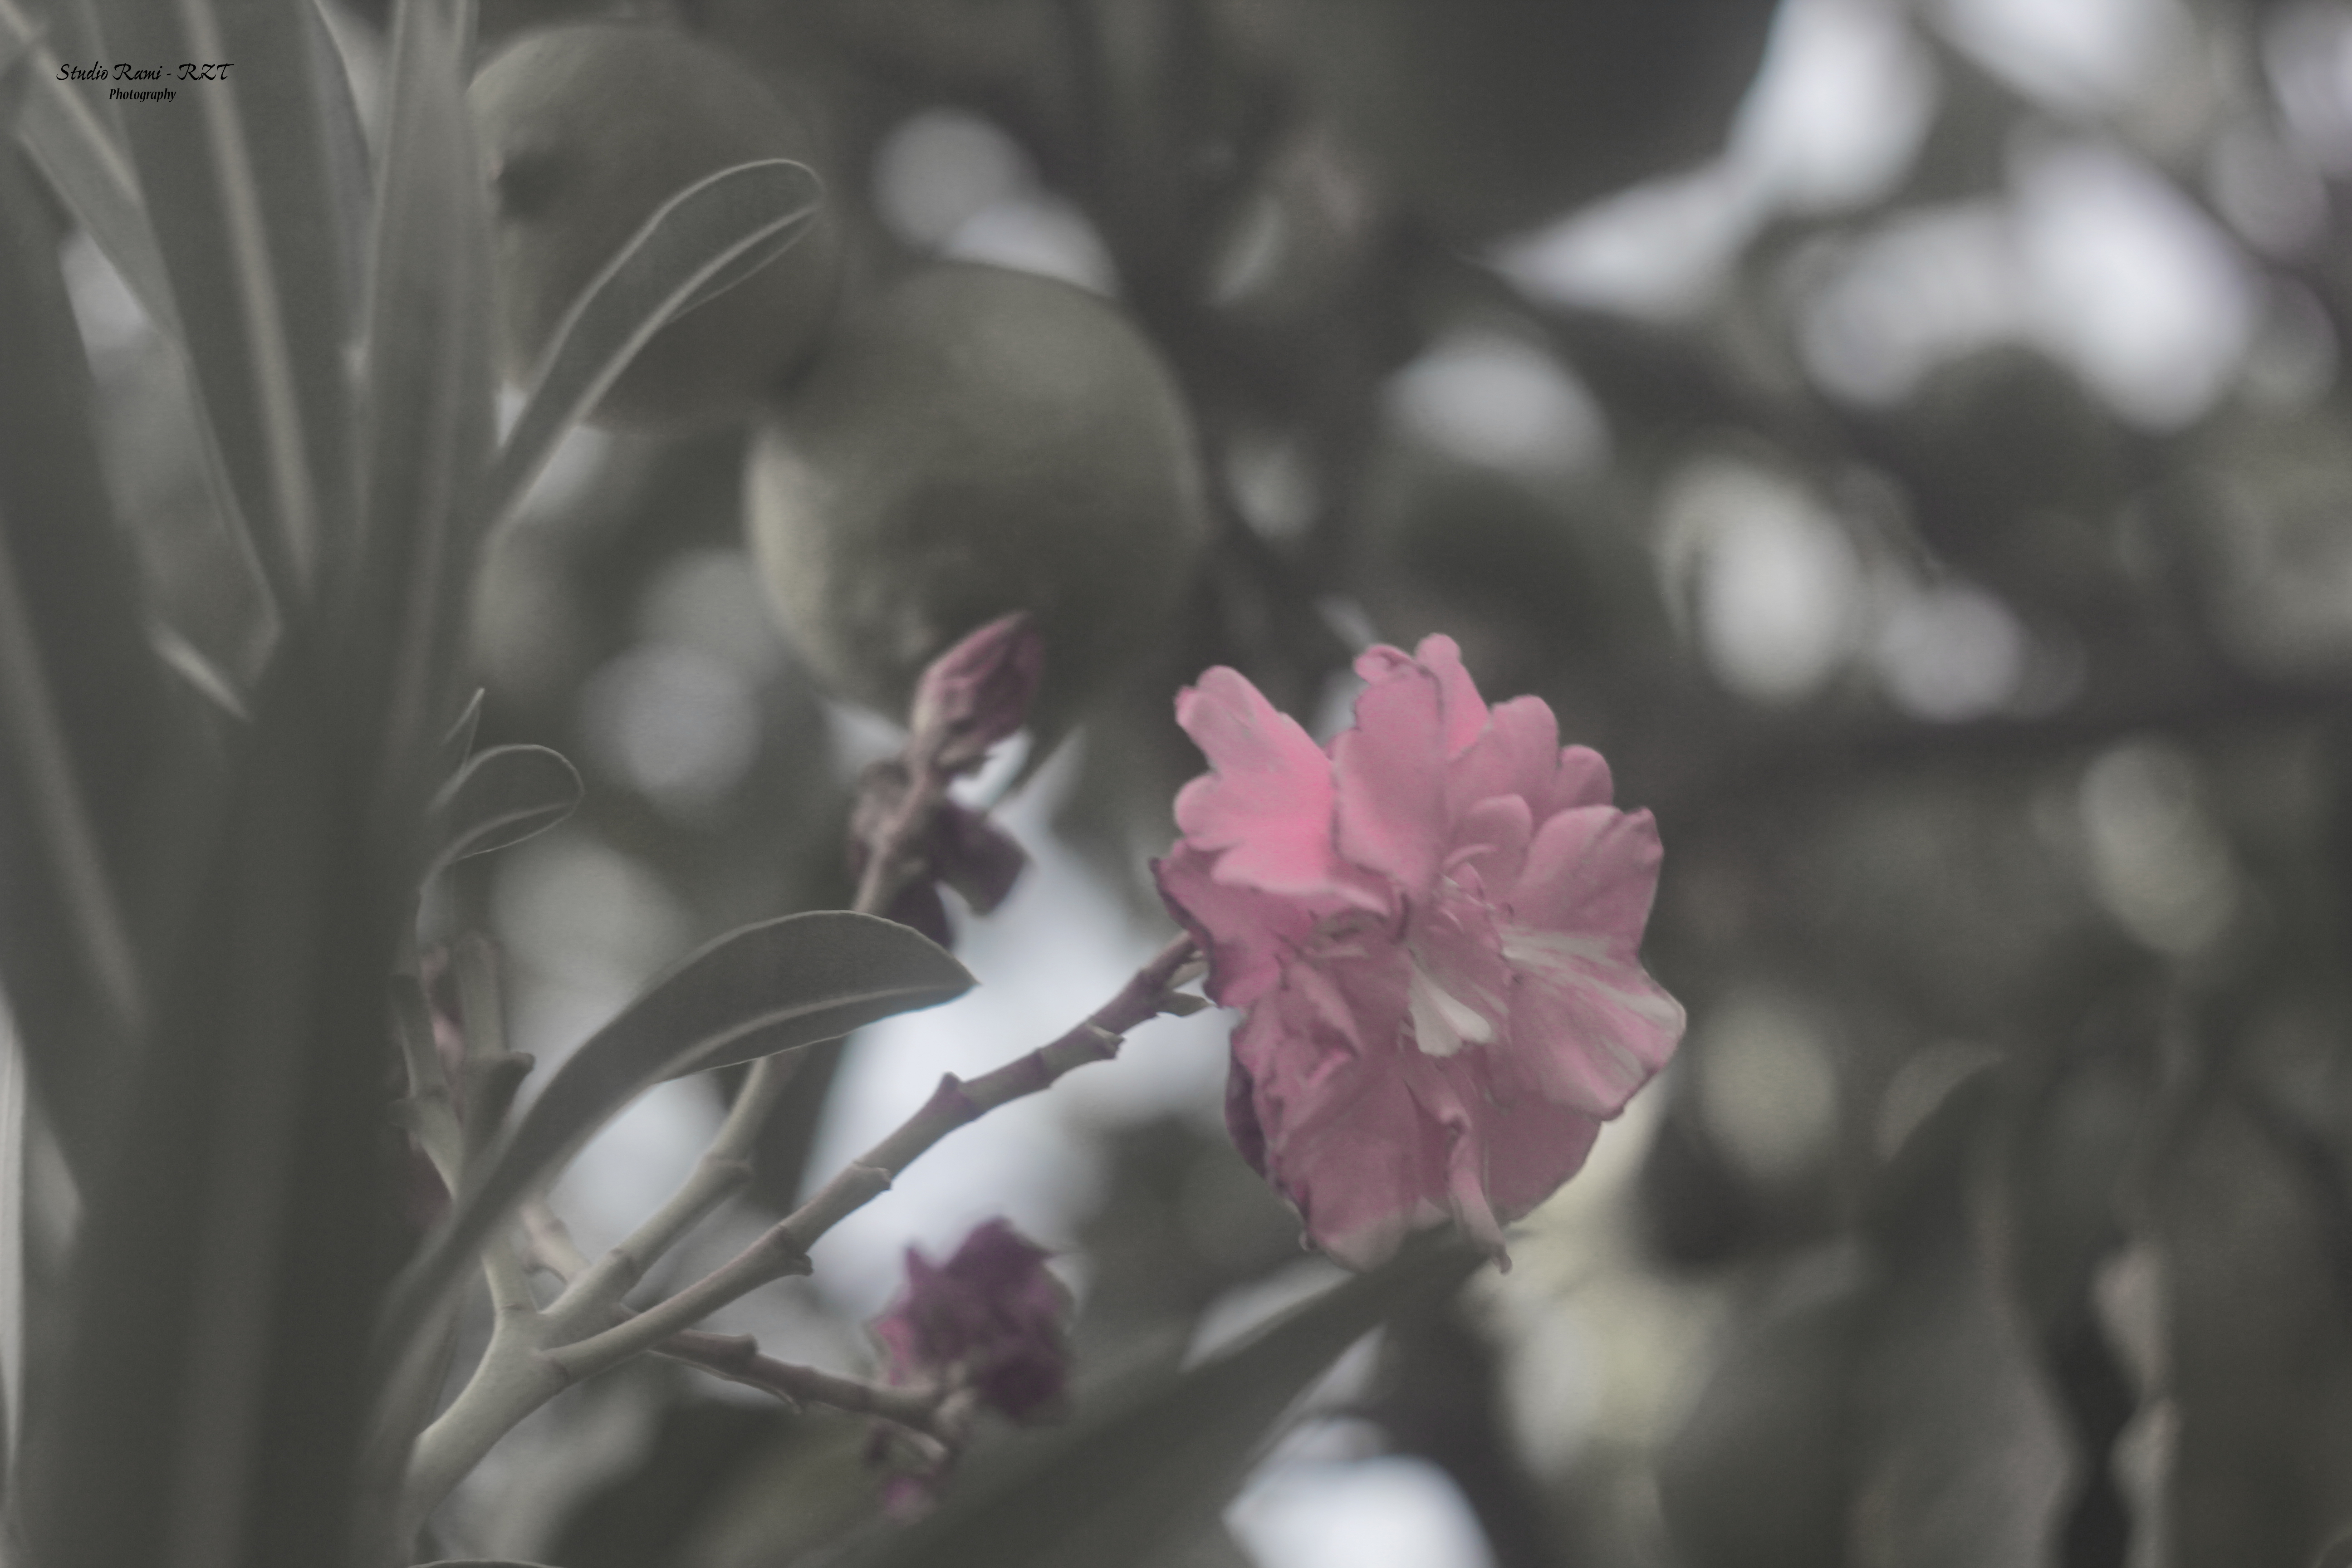
flowers, nature, flower, blossom, pink, plant, flora, branch, spring, close up, cherry blossom, petal, twig, tree, sunlight, plant stem, bud, flowering plant, macro photography, computer wallpaper